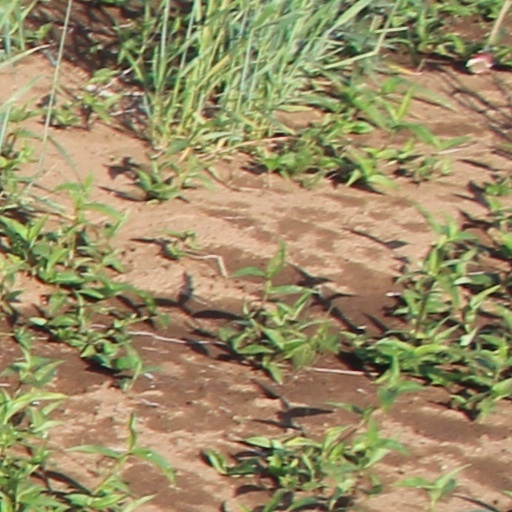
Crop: wheat